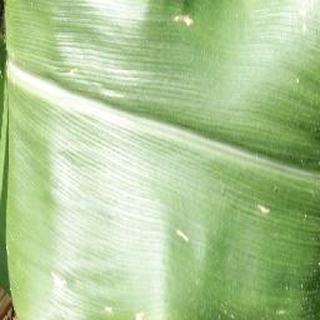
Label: healthy_corn